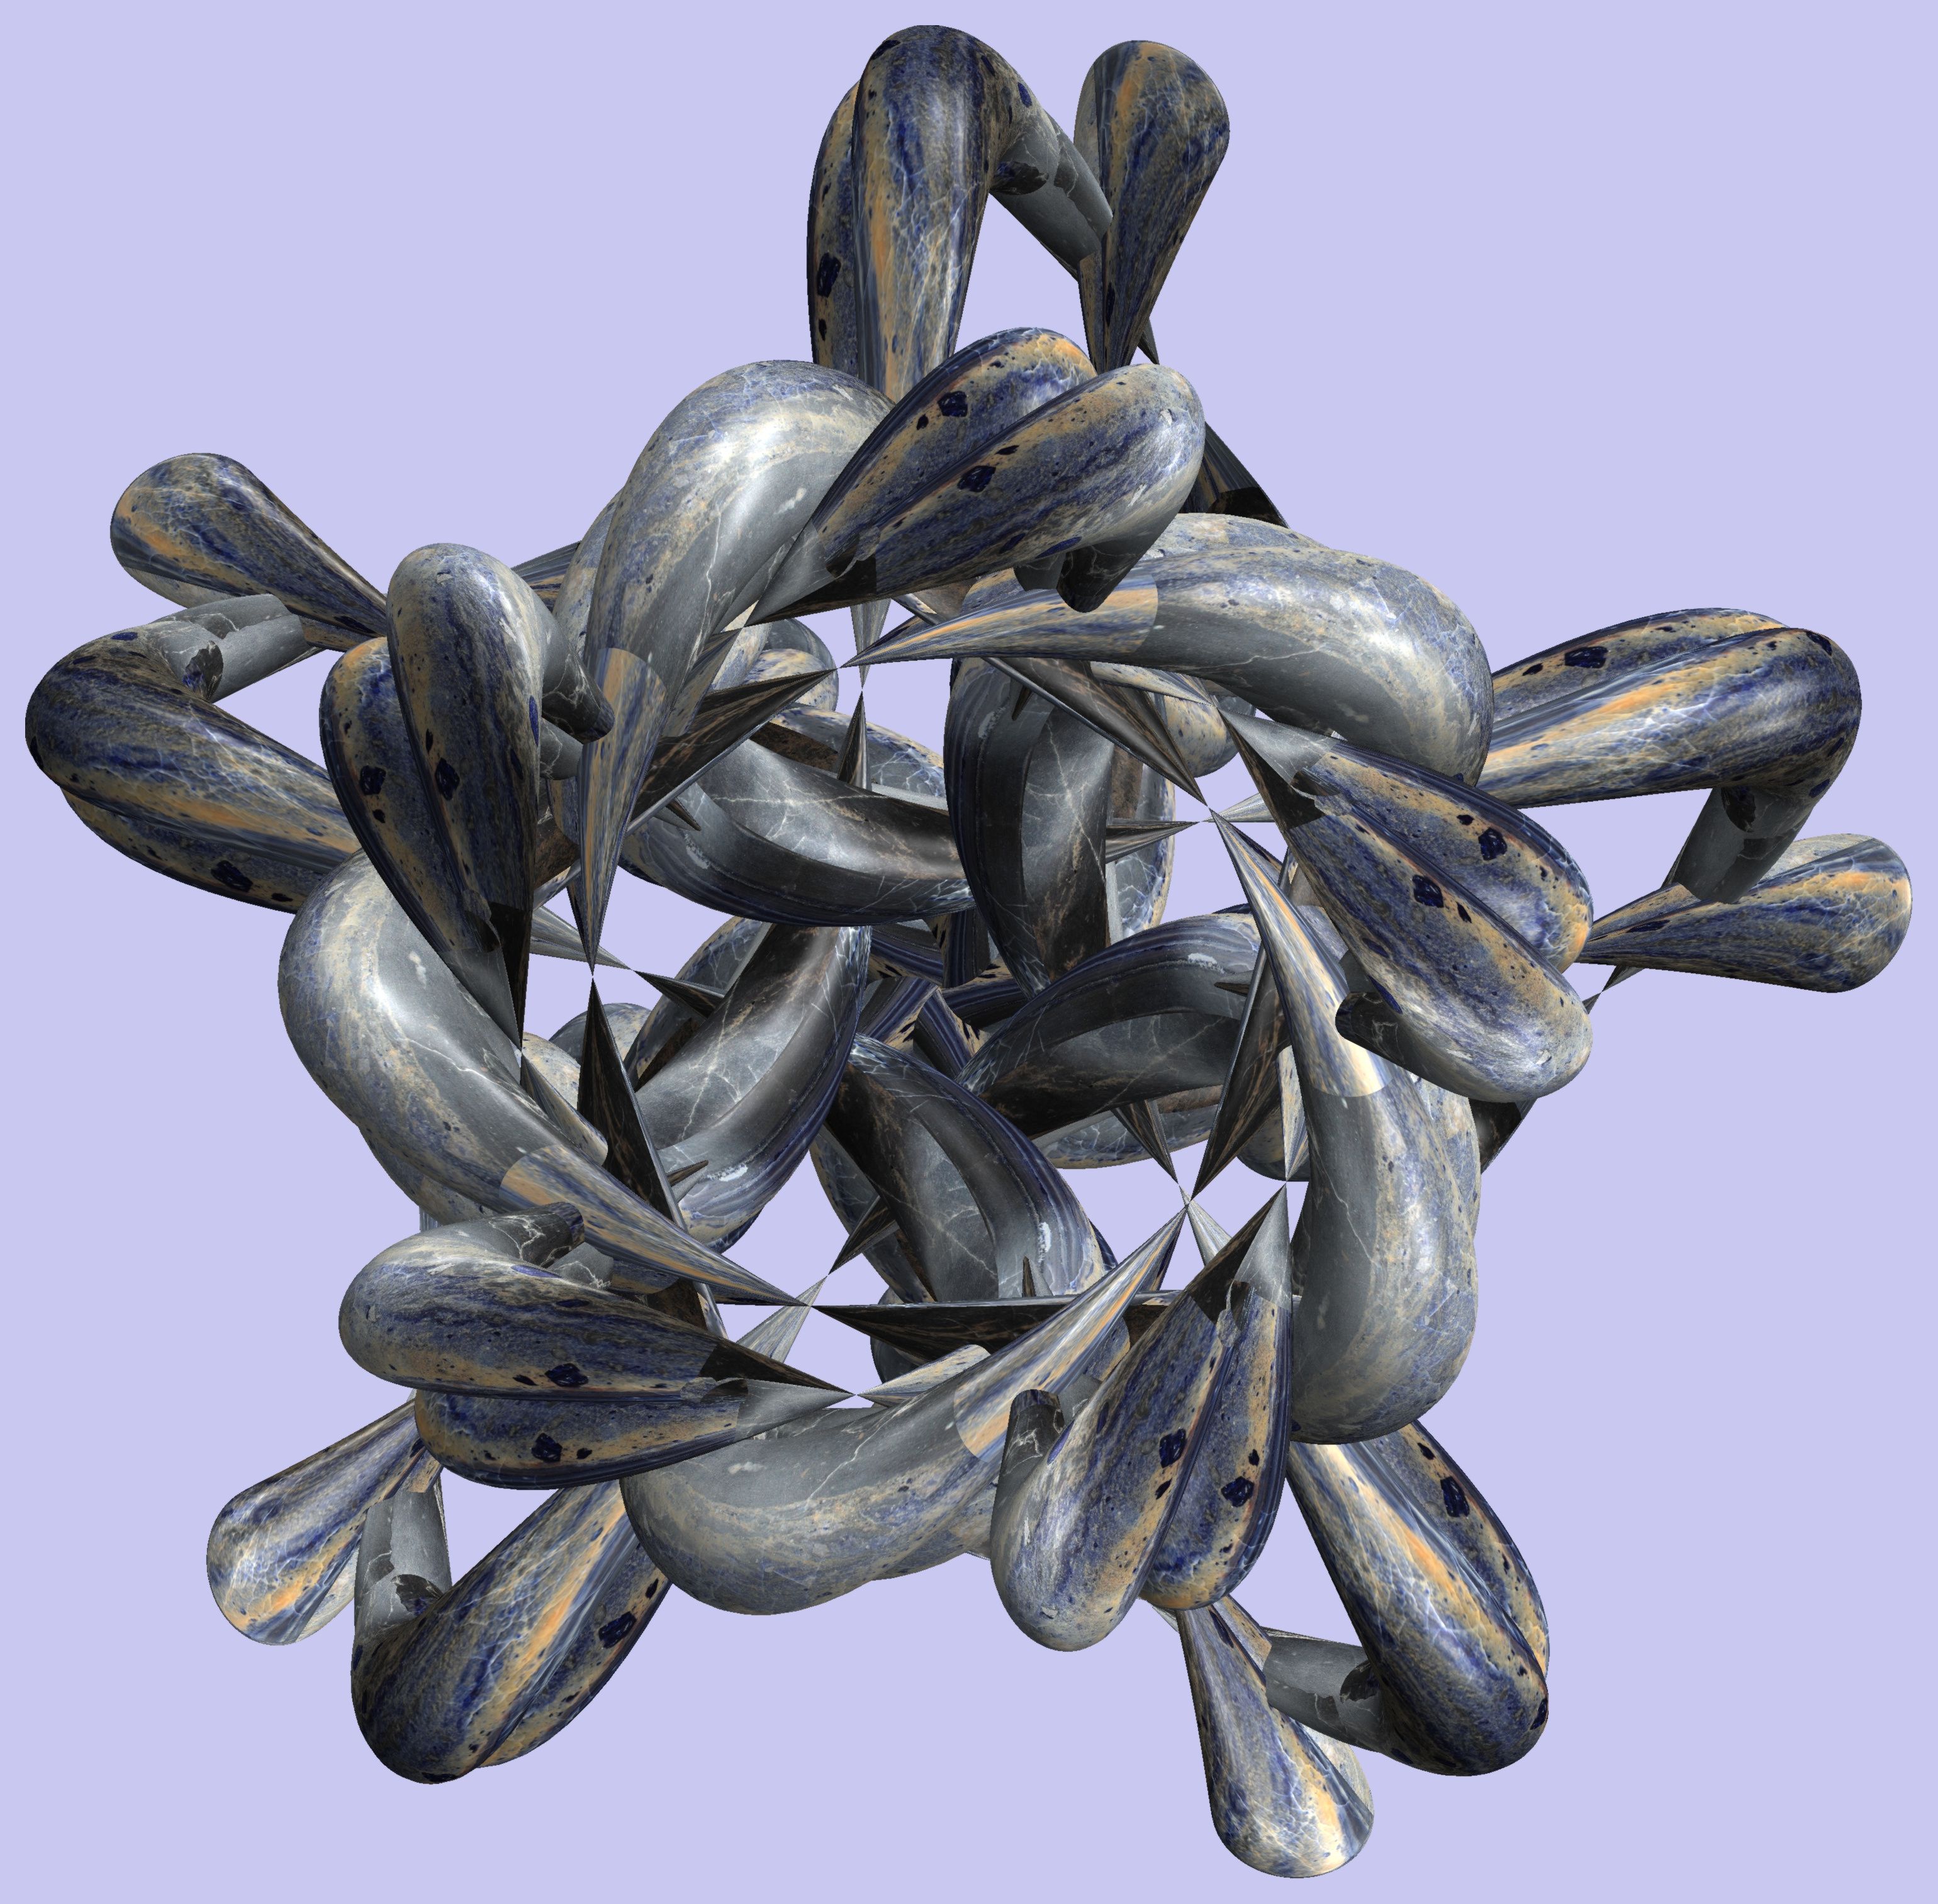
branch, structure, plant, texture, leaf, flower, pattern, food, produce, sculpture, figure, design, symmetry, 3d, graphic, torus, mathematica, cg, parametricplot3d, code, program, algorithm, abstruct, mapping, flowering plant, sunflower seed, land plant